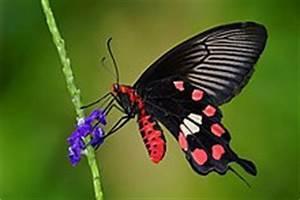
butterfly